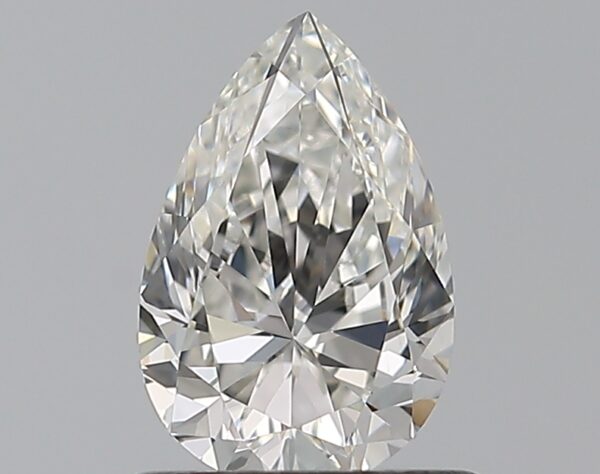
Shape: pear
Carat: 0.7
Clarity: VS1
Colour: G
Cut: EX
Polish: EX
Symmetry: VG
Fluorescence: F
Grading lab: GIA
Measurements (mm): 7.49 x 4.92 x 3.08